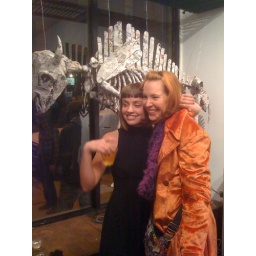
Meg had some work in a show, here she is squinting in black in front of her paper mache bull